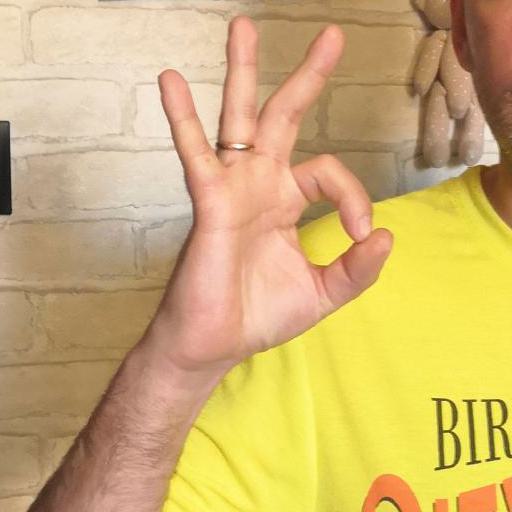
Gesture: ok